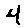
Label: 4